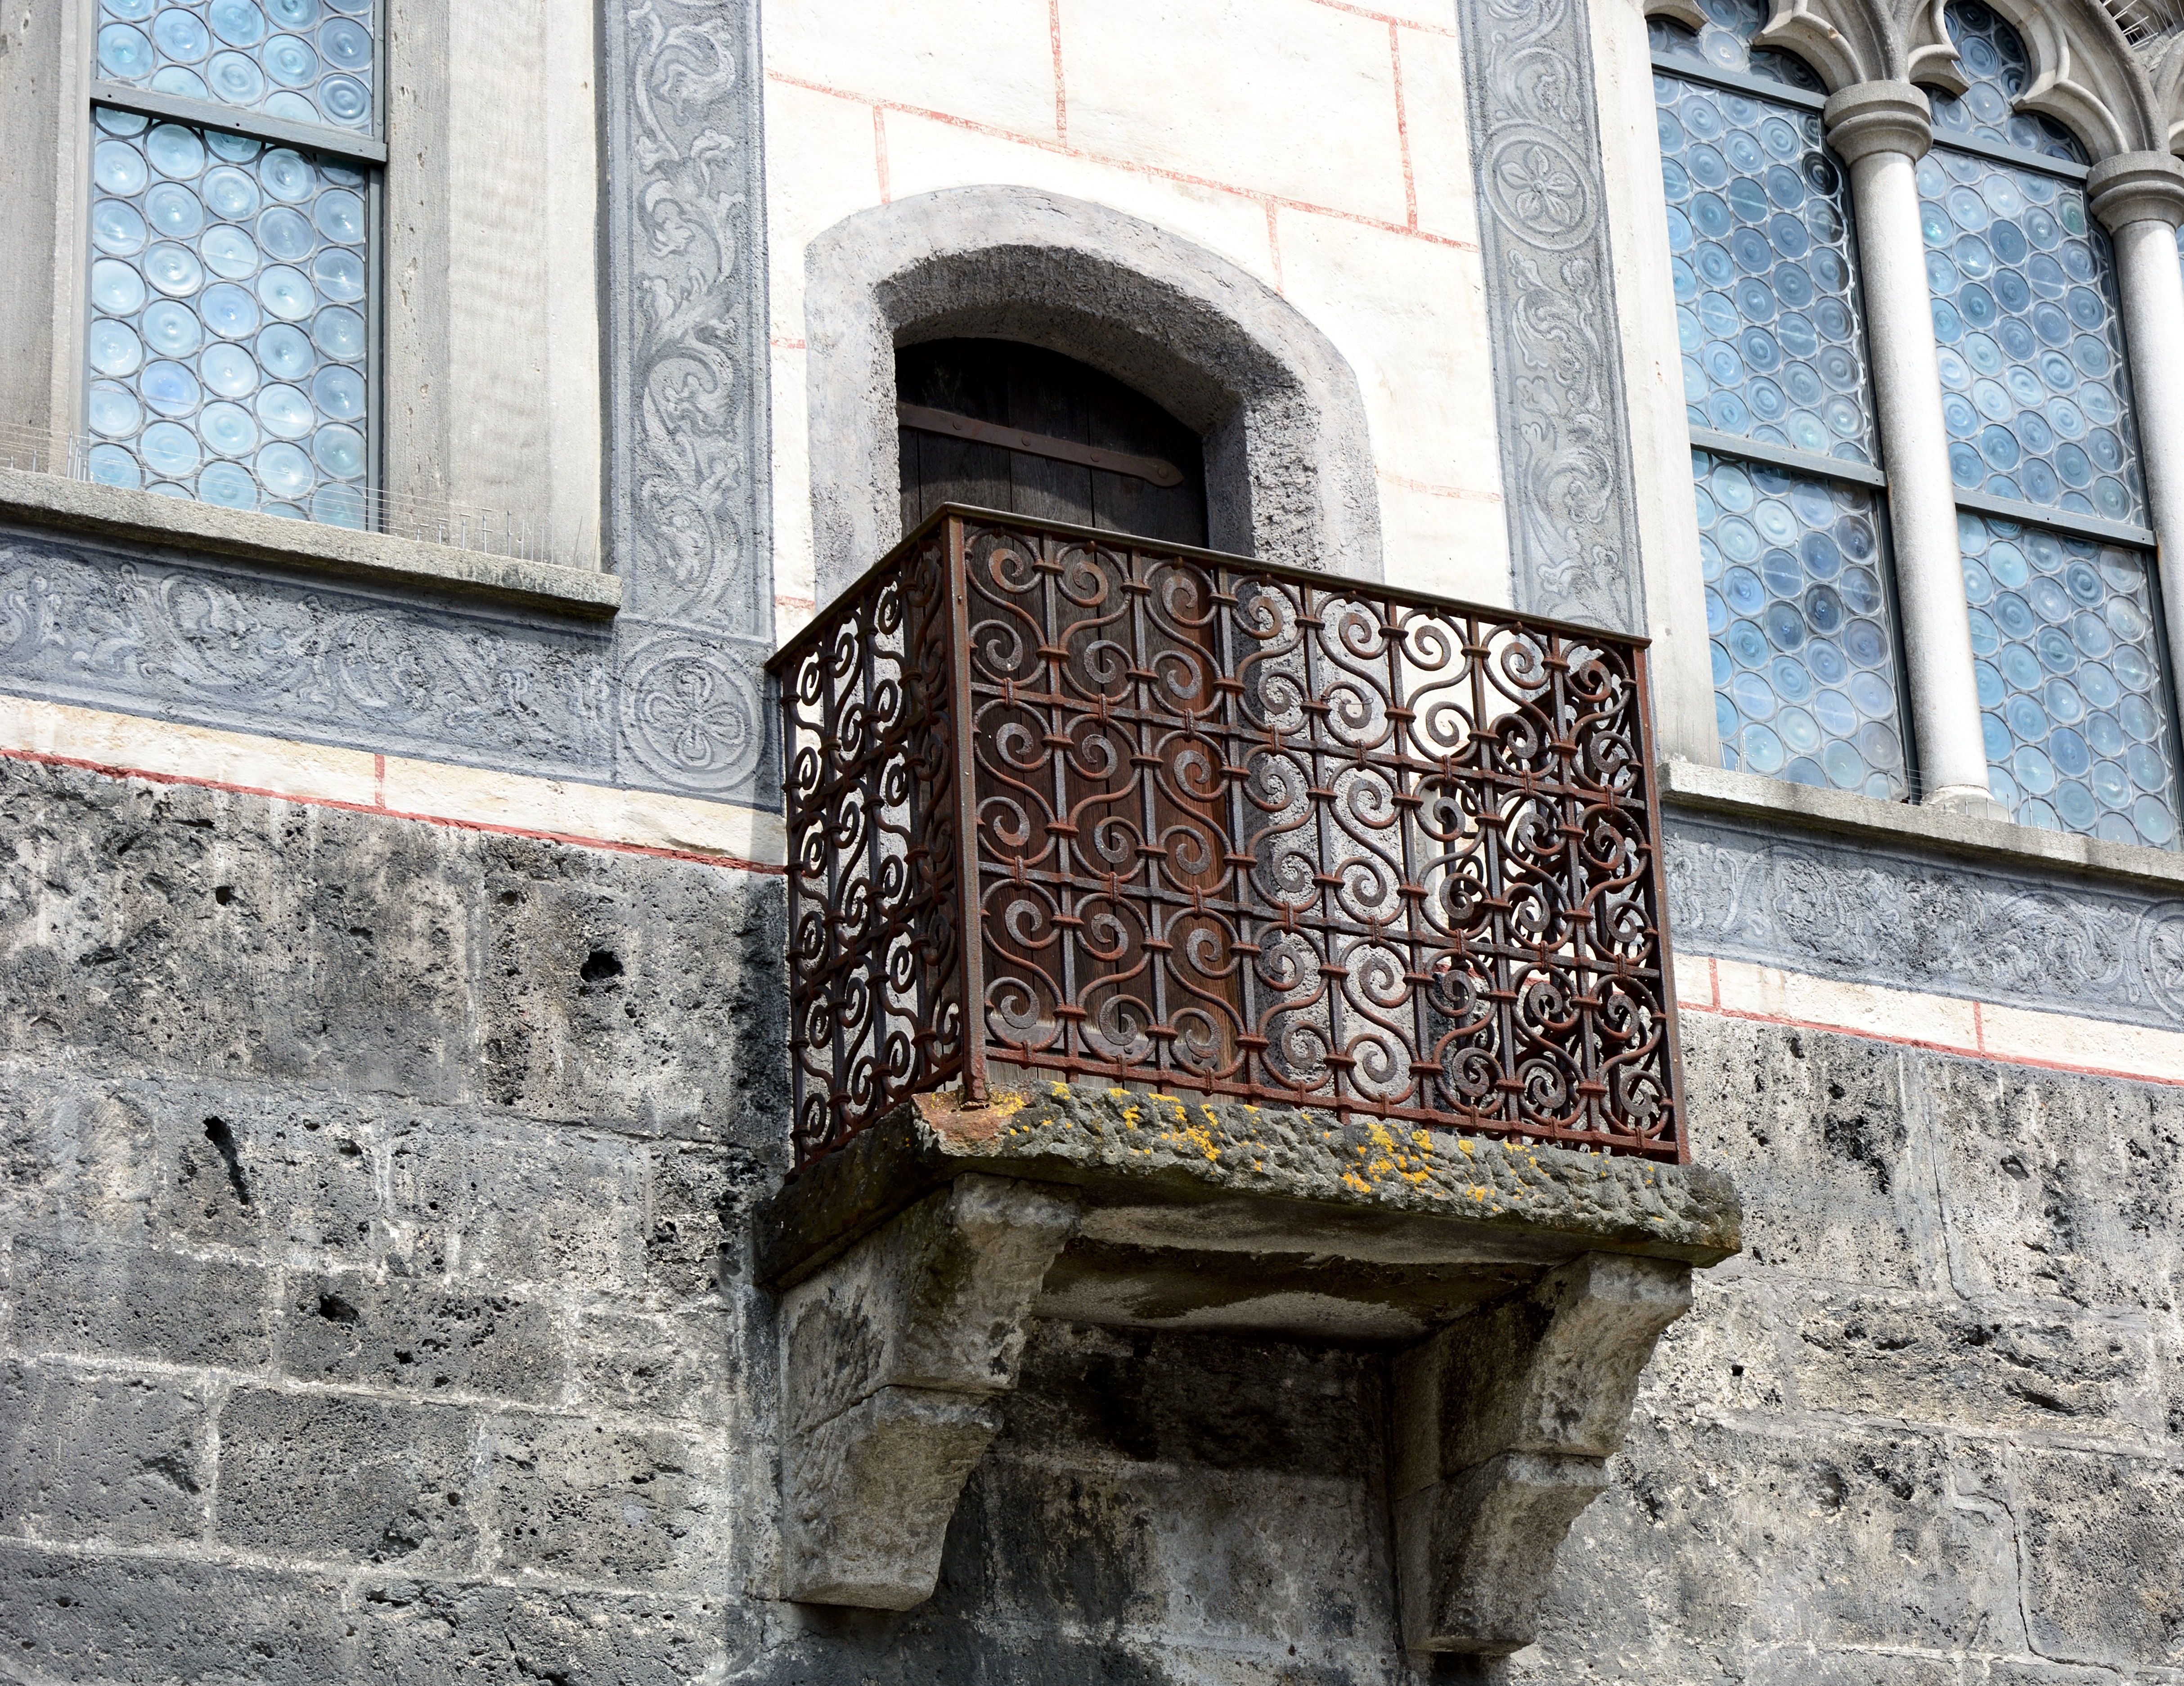
architecture, road, street, house, window, building, old, home, wall, balcony, railing, romantic, facade, brick, old town, art, temple, decorative, history, iron, historically, wrought iron, historic preservation, urban area, parapet, ancient history, balcony grid